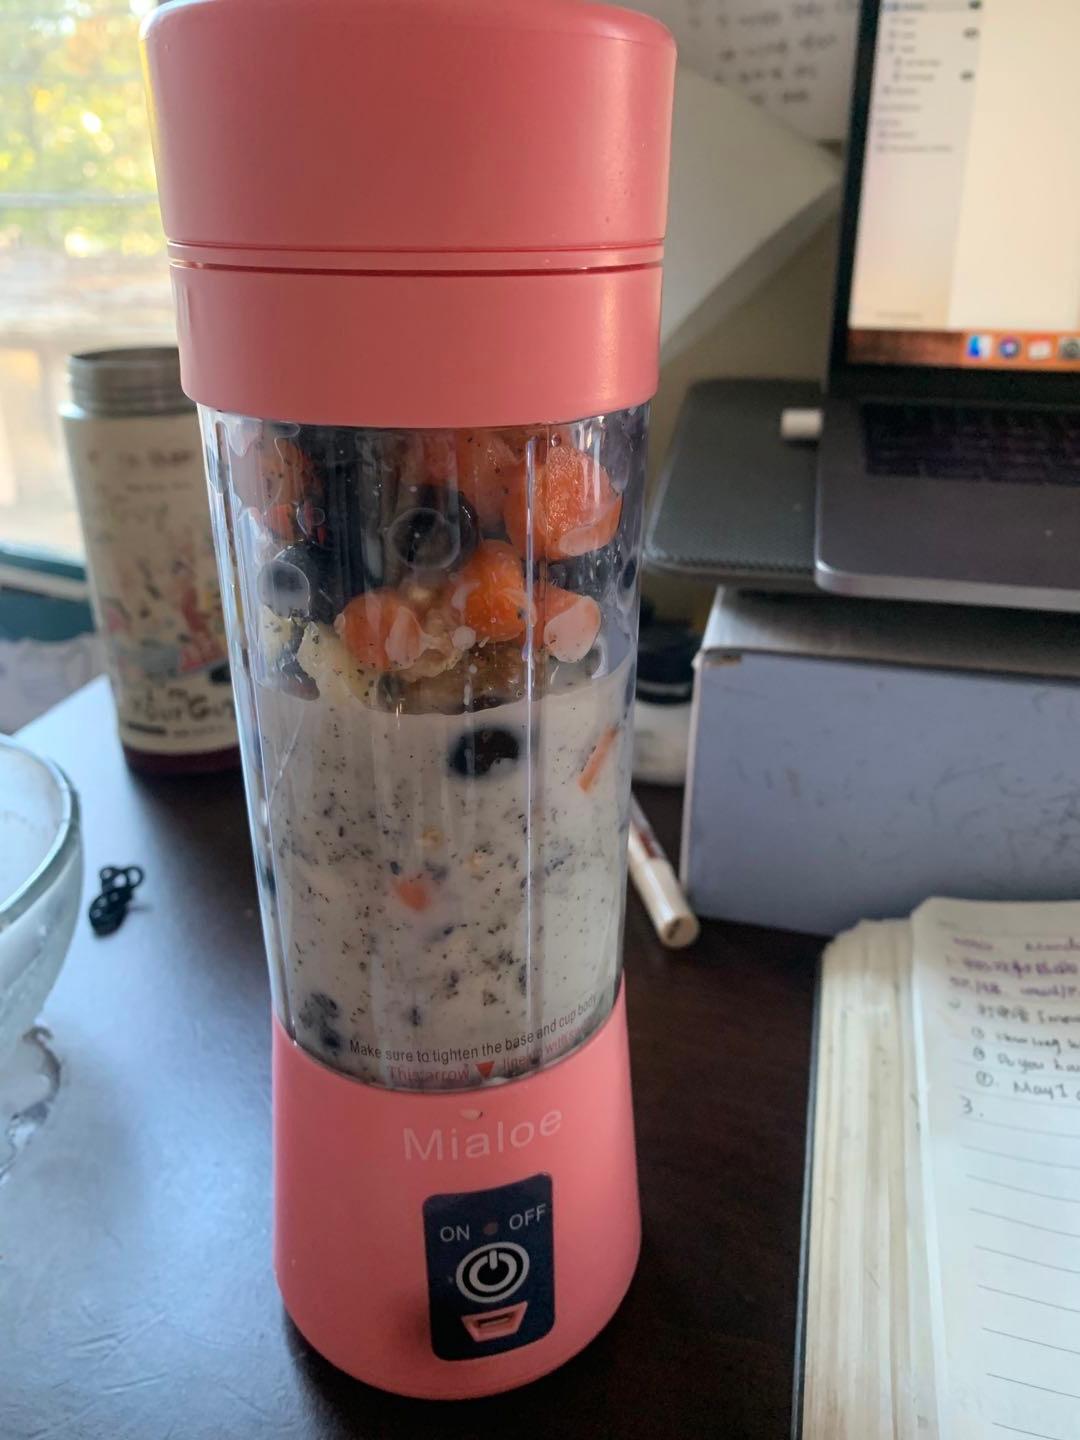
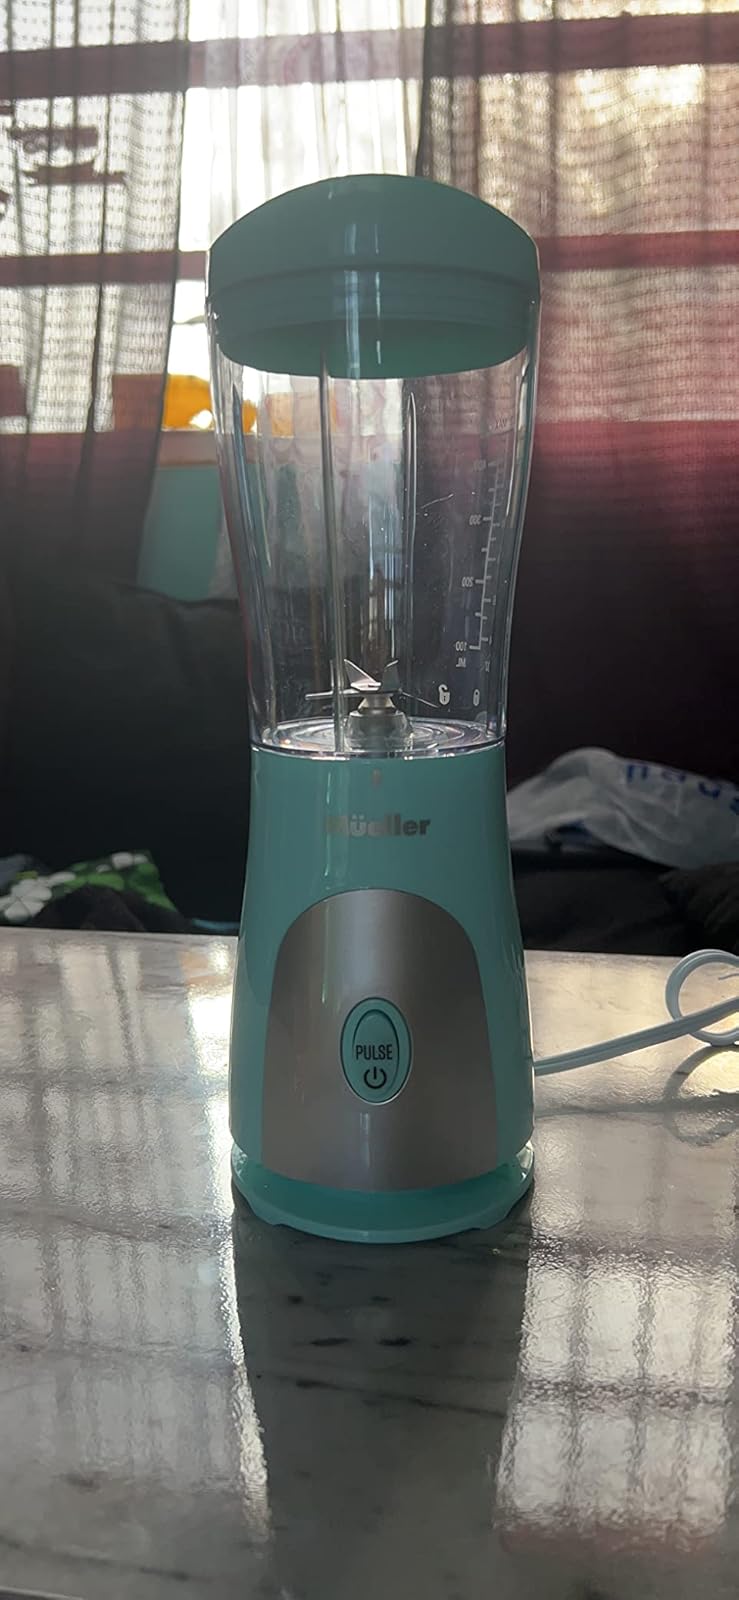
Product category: items_blender
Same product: no